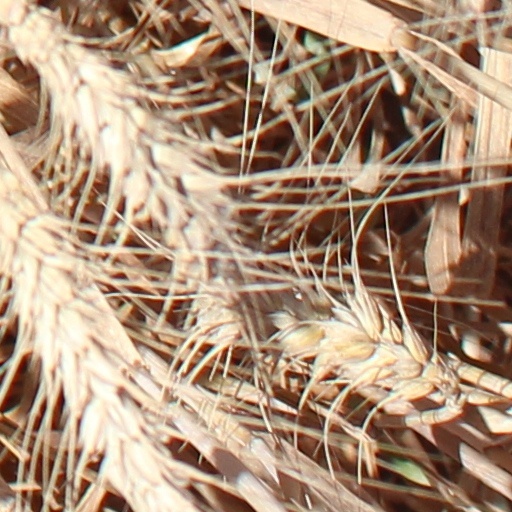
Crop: wheat